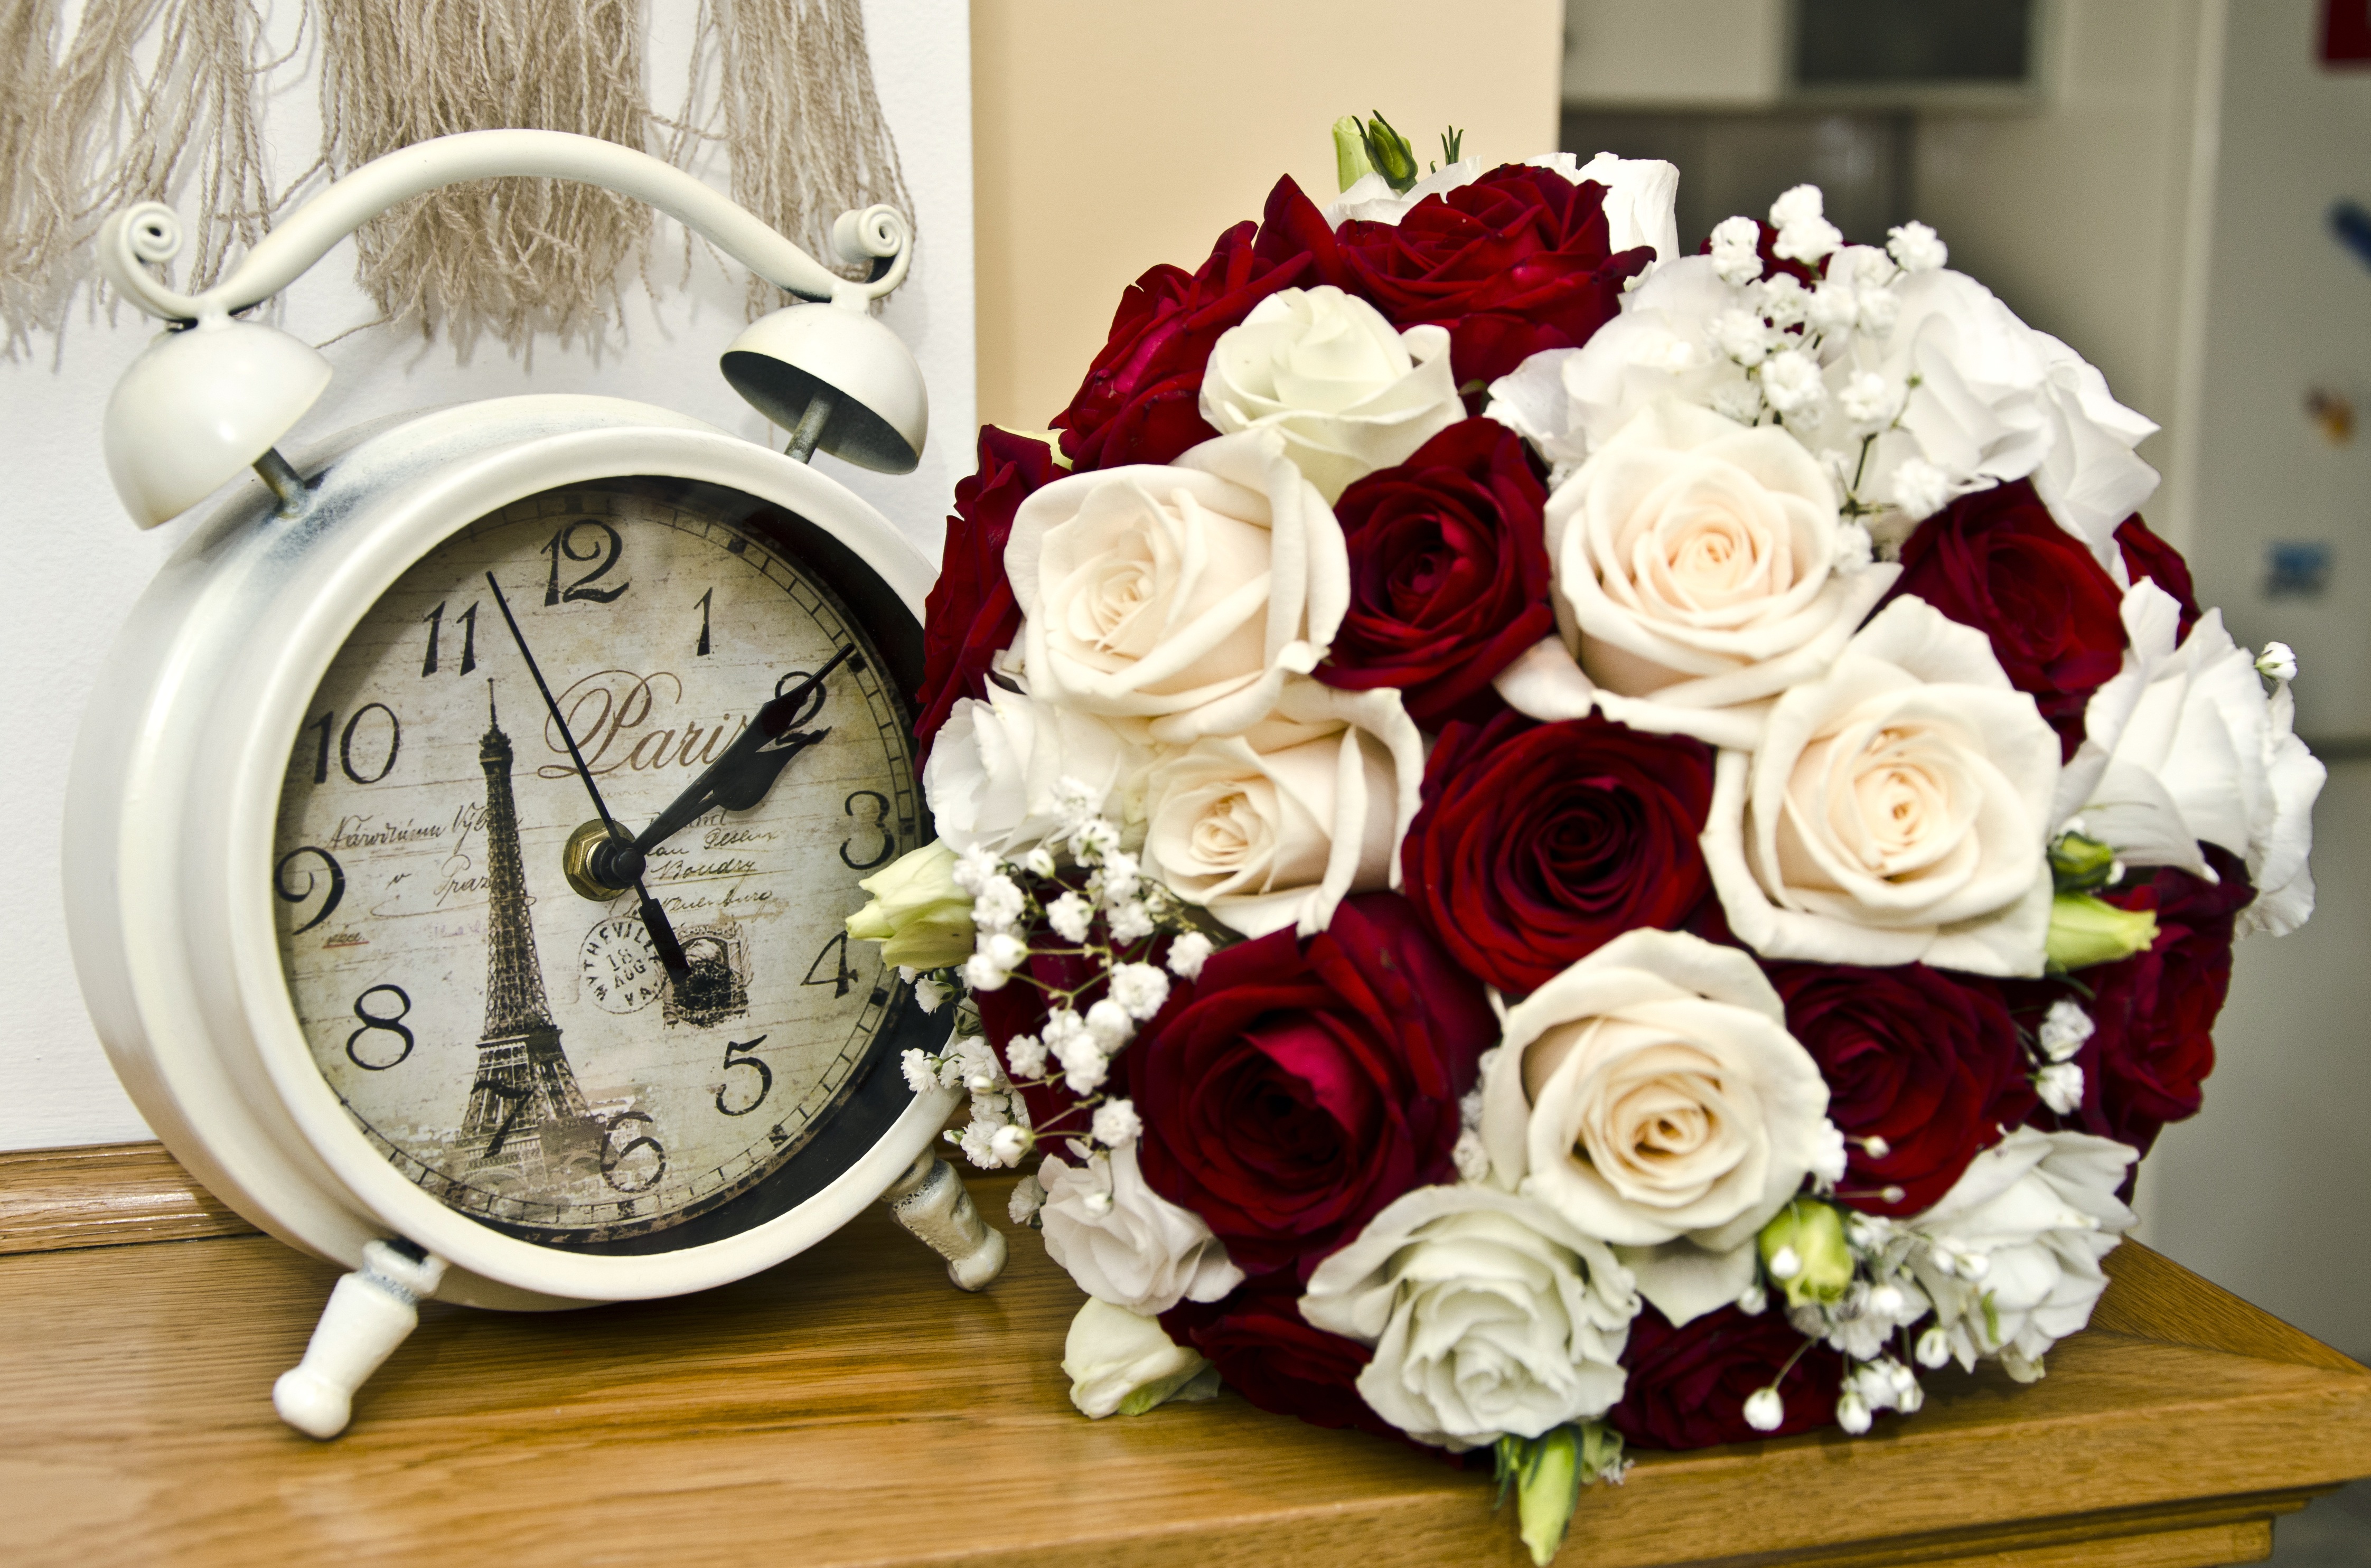
flower, clock, time, hour, paris, alarm, red, symbol, measure, minute, floristry, second, flower bouquet, floral design, flower arranging